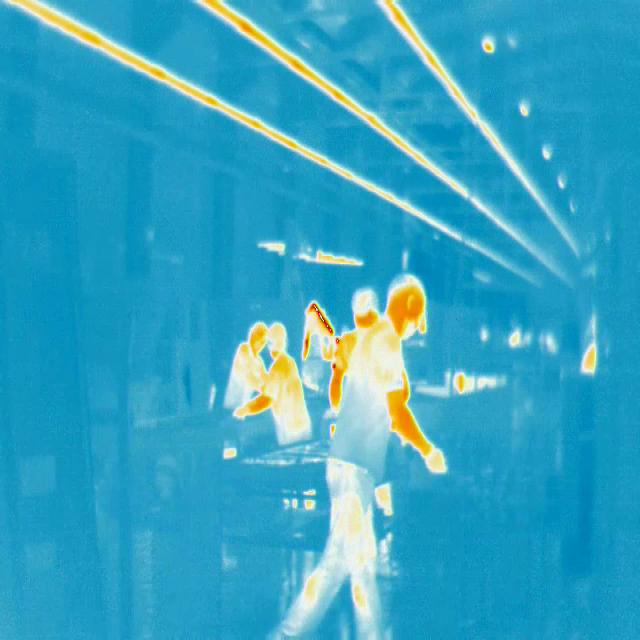
Detected objects:
label: person
label: person